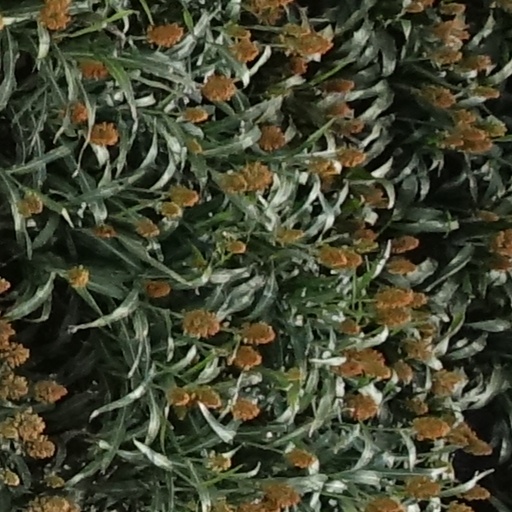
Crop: sorghum